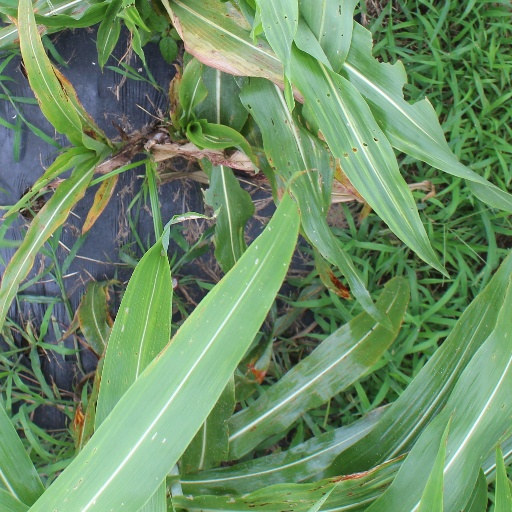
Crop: sorghum